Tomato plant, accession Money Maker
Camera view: bottom (45 deg); turntable rotation: 180 degrees
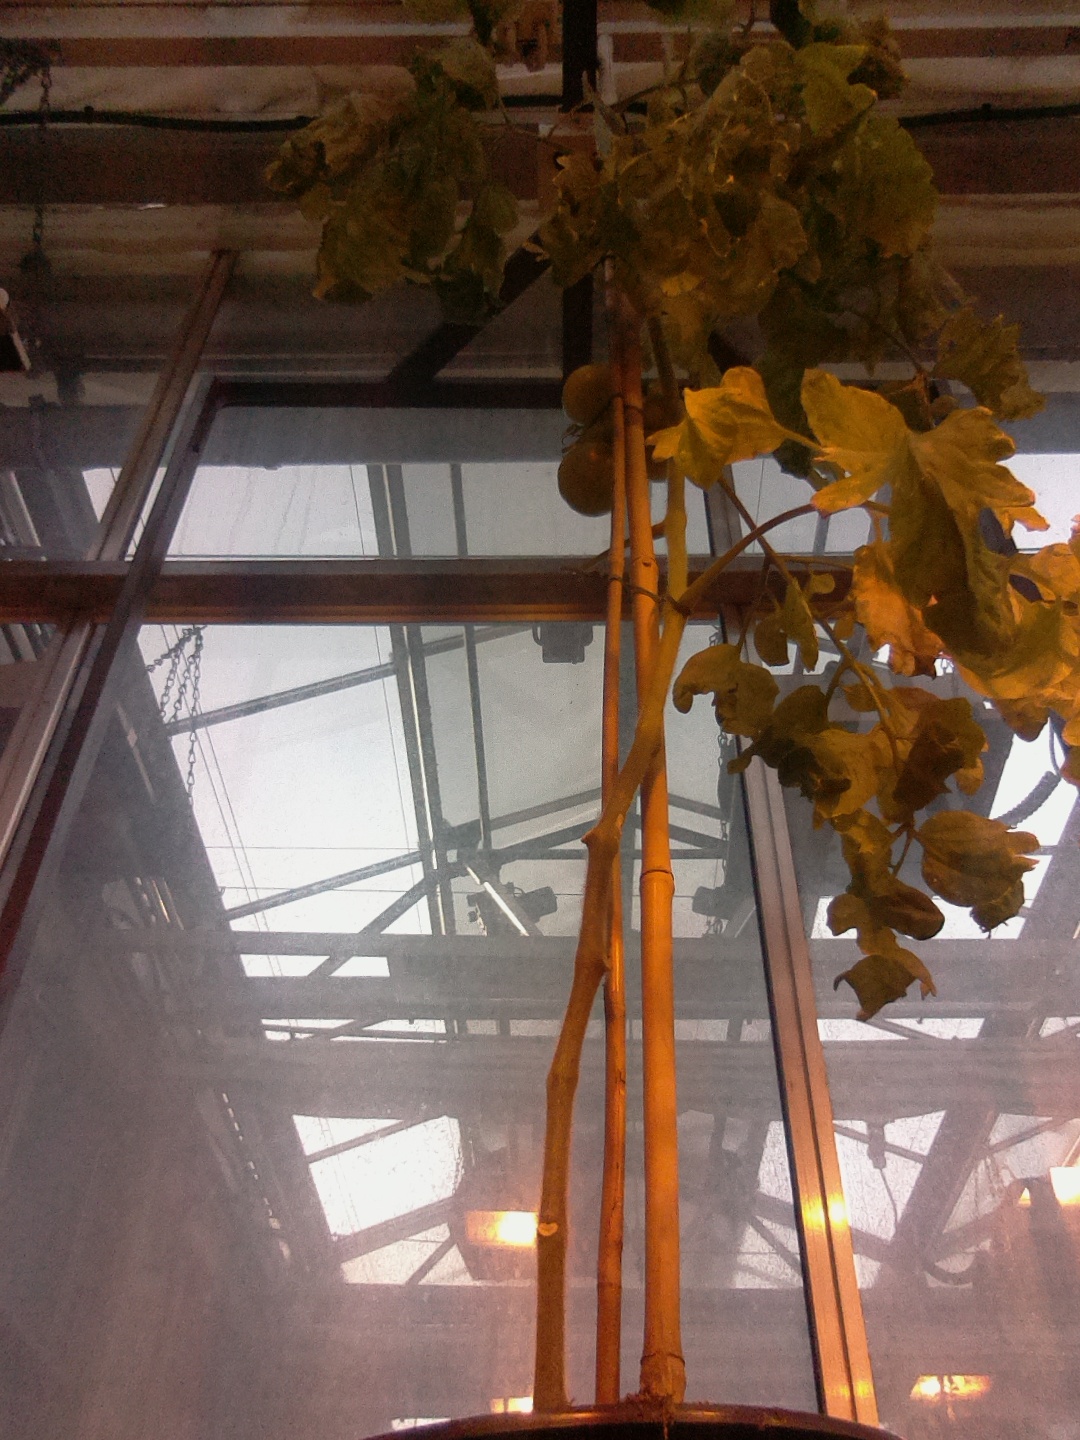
BBCH growth stage 79: 90% -100% of final fruit size